Rec. 709

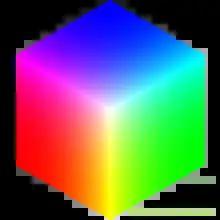
BT.709 RGB color cube

Colors in the BT.709 standard are basically described according to the RGB color model, namely as mixtures of three primaries, "red" (R), "green" (G) and "blue" (B). For BT.709, their coordinates in the CIE 1931 chromaticity diagram are